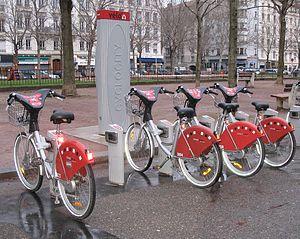
Les transports urbains sont les différents moyens de transport propres à une ville ou à une agglomération, adaptés à cet environnement. Ils comprennent généralement les transports en commun et individuels, comme la voiture ou le vélo.